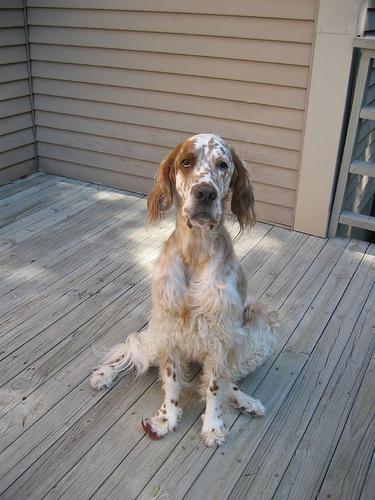
Breed: english setter